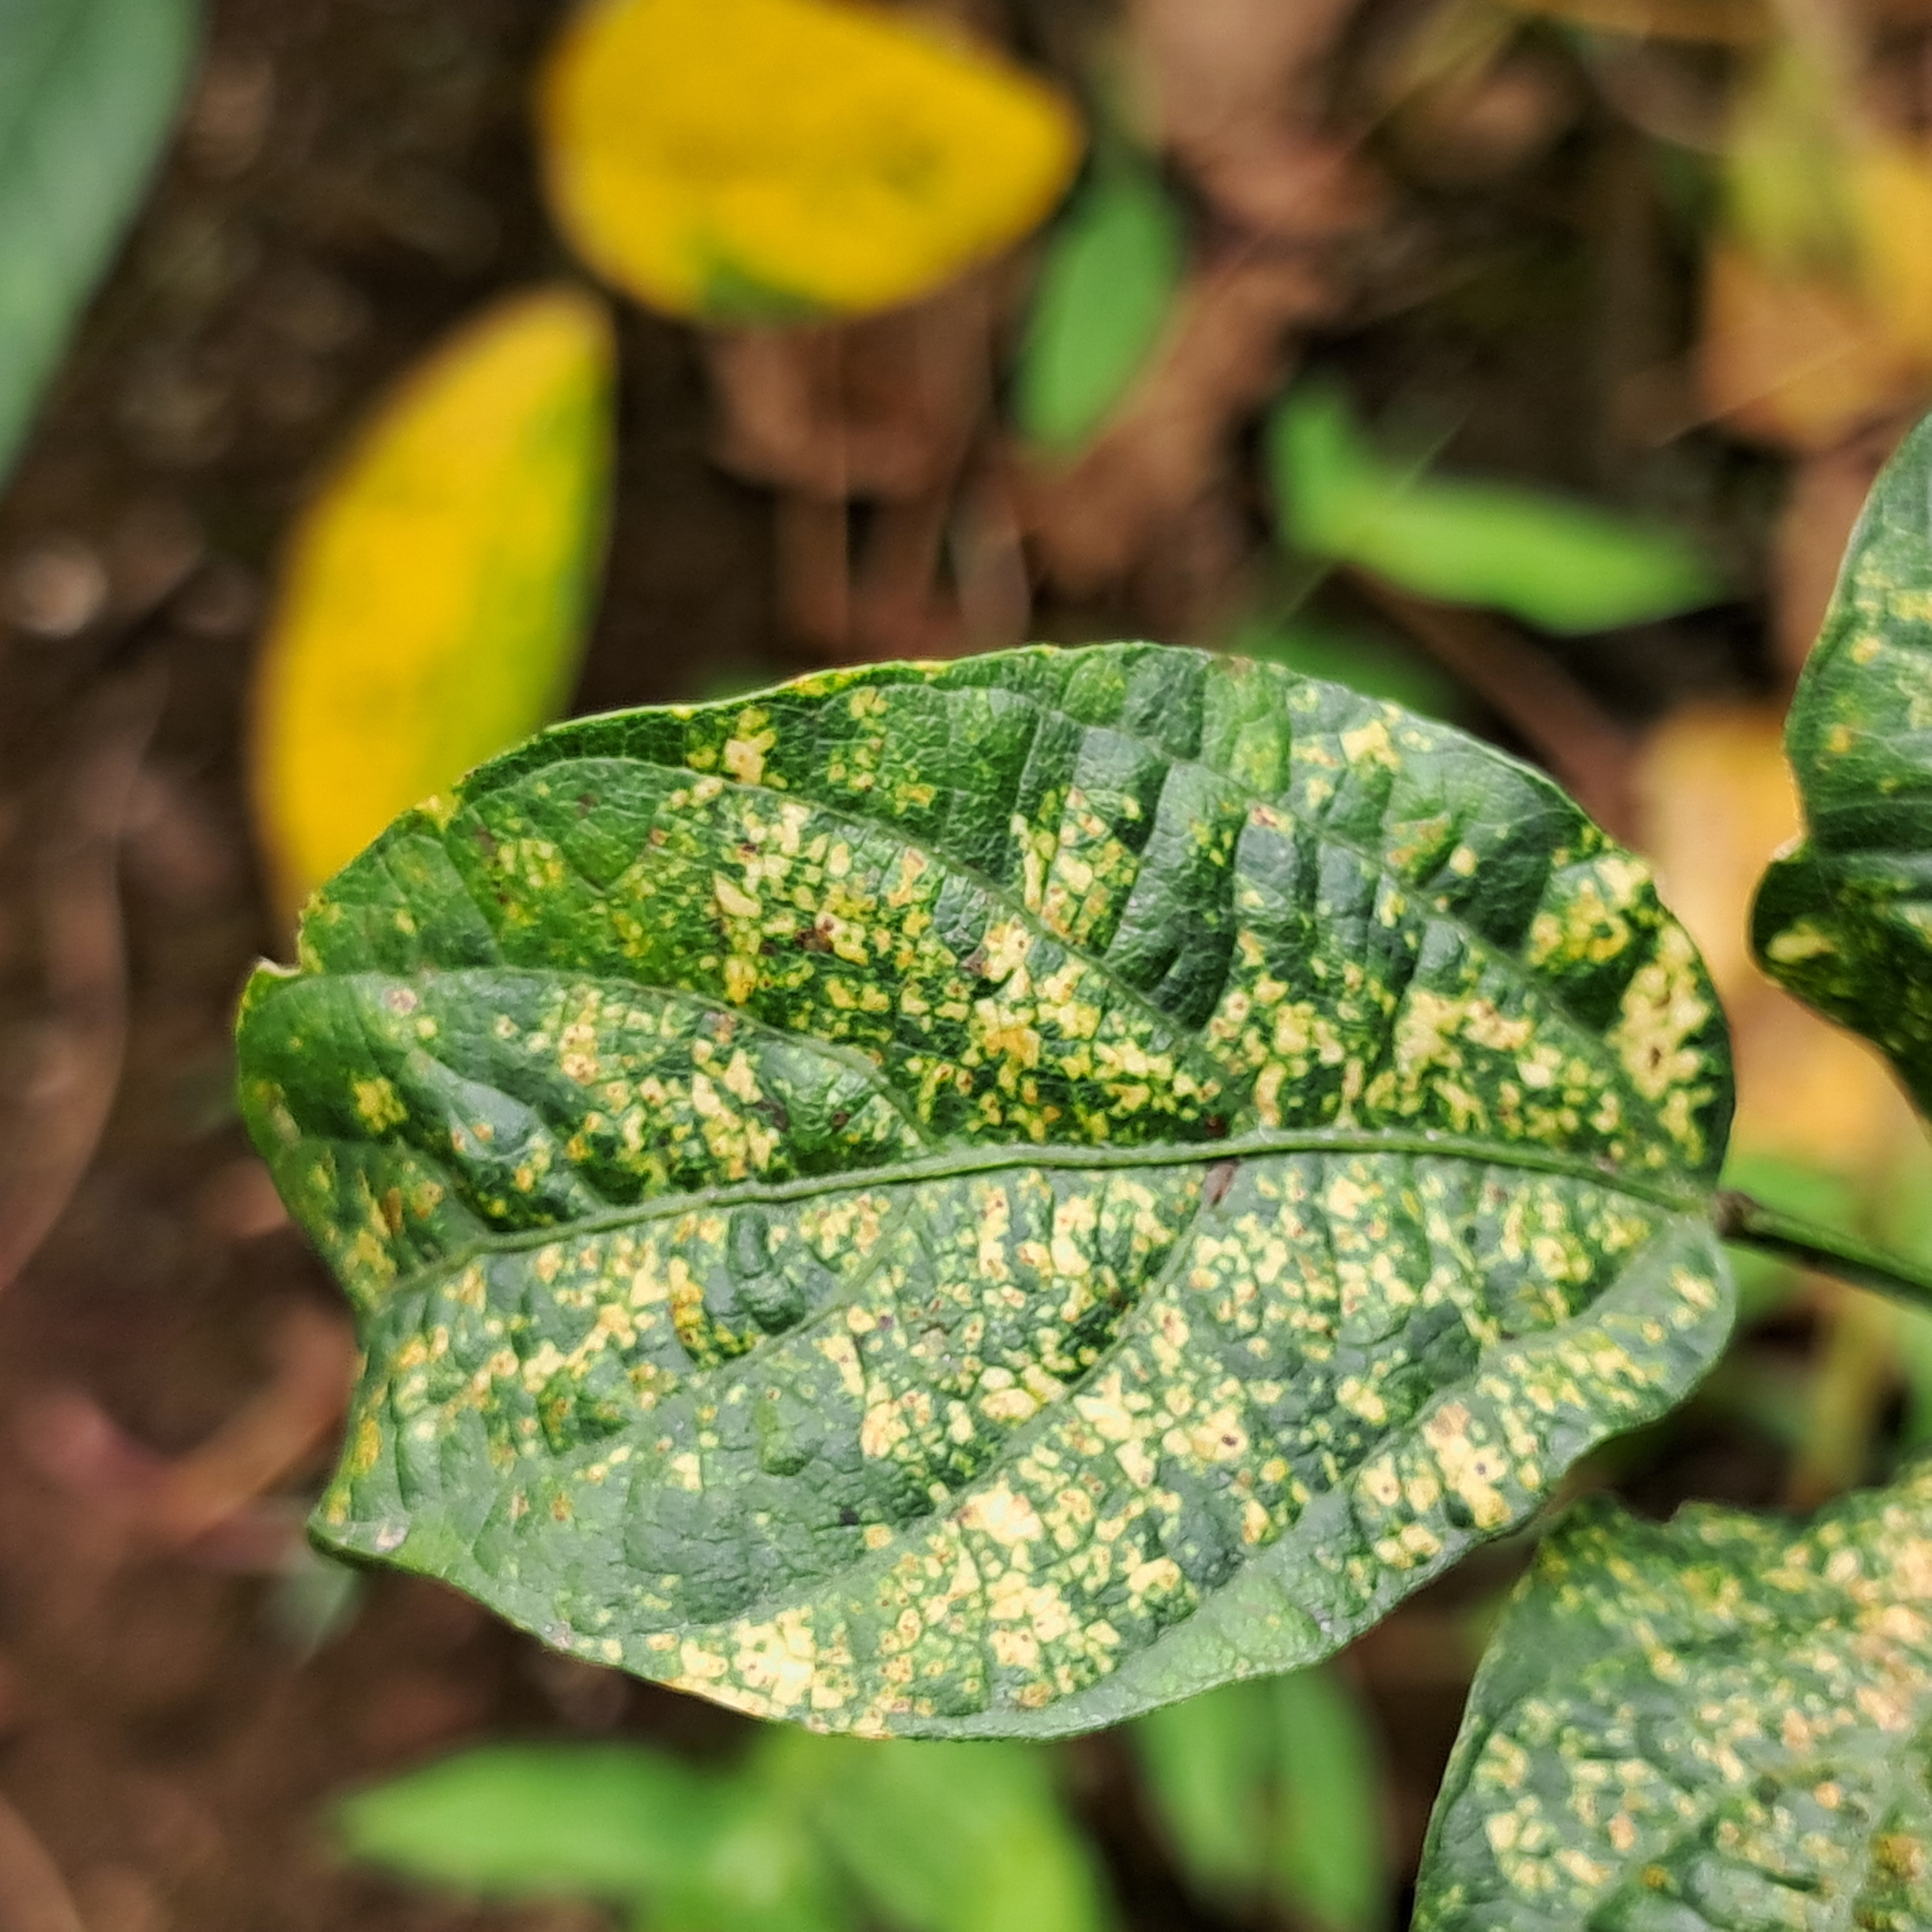
Label: Mosaic